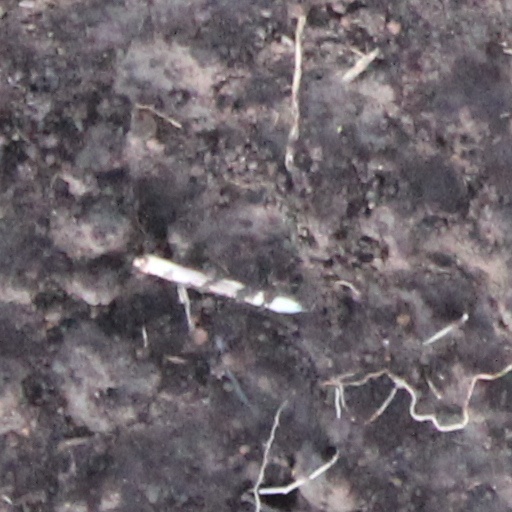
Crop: wheat